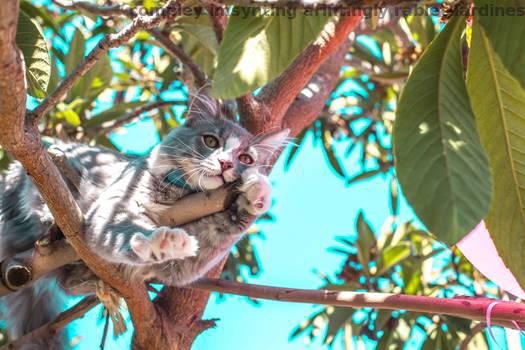
Label: Watermark